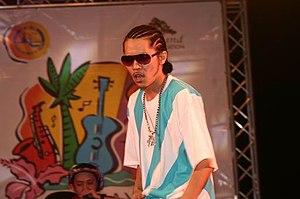
Zeebra, de son vrai nom Hideyuki Yokoi, né le 2 avril 1971 à Tokyo, est un artiste hip-hop Japonais.